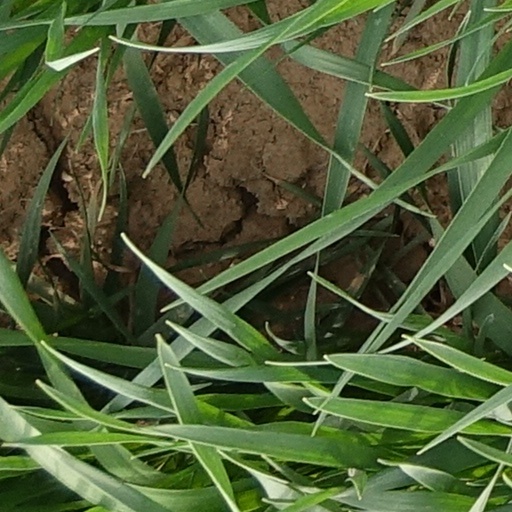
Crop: wheat